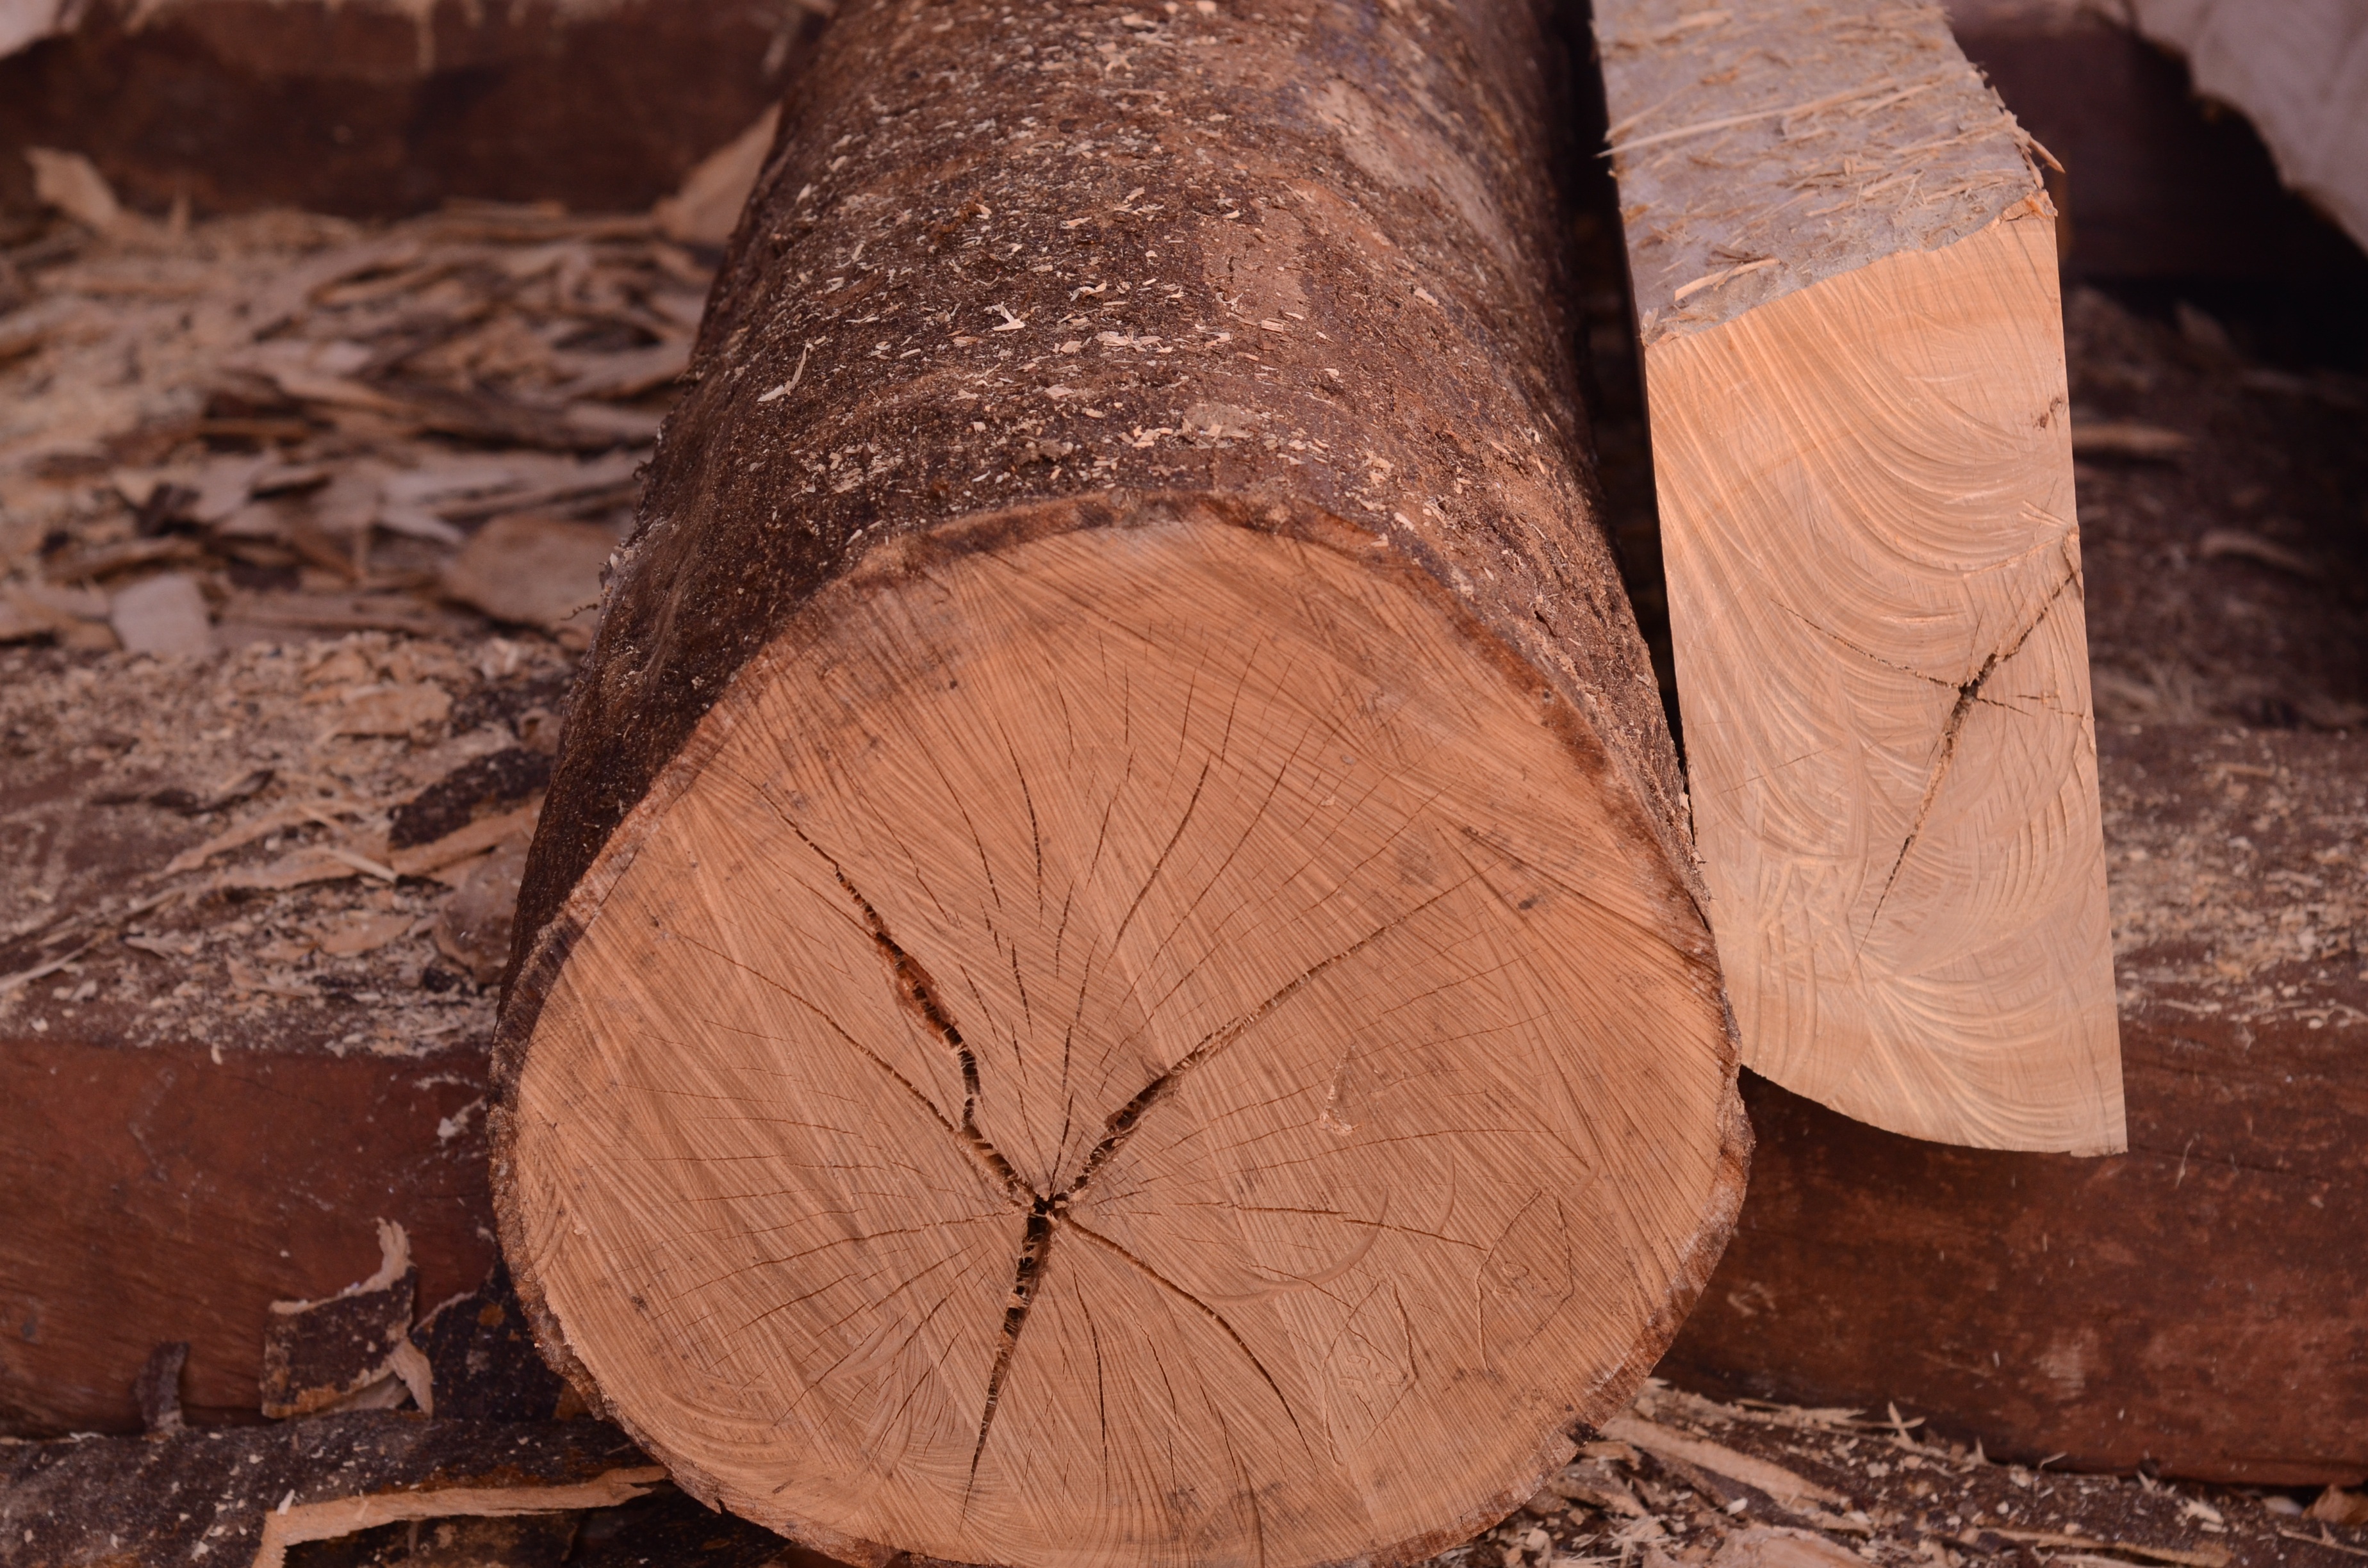
tree, nature, rock, wood, leaf, trunk, soil, furniture, lumber, material, close up, geology, temple, hardwood, forestry, carpentry, wooden, oak, timber, carving, man made object, ancient history, woody plant, natural wood